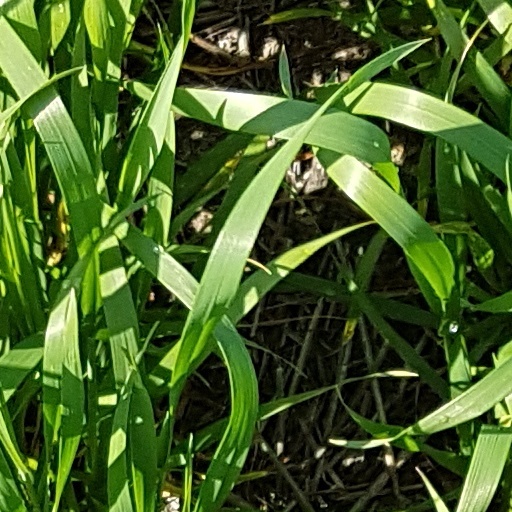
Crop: wheat